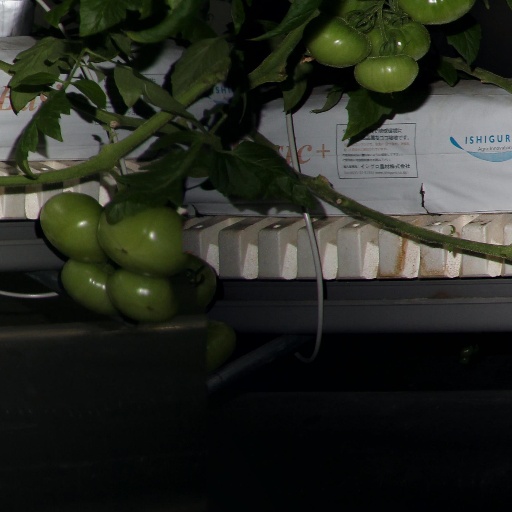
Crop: tomato